History of the Jews in the United States

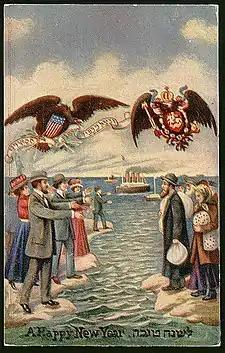
In this Rosh Hashanah greeting card from the early 20th century, Russian Jews, packs in hand, gaze at the American relatives beckoning them to the United States. Over two million Jews would flee the pogroms of the Russian Empire to the safety of the U.S. from 1881 to 1924.

During the American Civil War, approximately 3,000 Jews (out of around 150,000 Jews in the United States) fought on the Confederate side and 7,000 fought on the Union side. Jews also played leadership roles on both sides, with nine Jewish generals serving in the Union Army, the most notable of whom were brigadier generals Edward S. Salomon (who attained the rank at the age of 29) and Frederick Knefler. There were also twenty-one Jewish colonels who fought for the Union, including Marcus M. Spiegel of Ohio. and Max Friedman, who commanded the 65th Pennsylvania Regiment, 5th Cavalry, known as Cameron's Dragoons or the Cameron Dragoons, which had a sizable number of German Jewish immigrants from Philadelphia in its ranks. Several dozens of Jewish officers also fought for the Confederacy, most notably Colonel Abraham Charles Myers, a West Point graduate and quartermaster general of the Confederate Army.